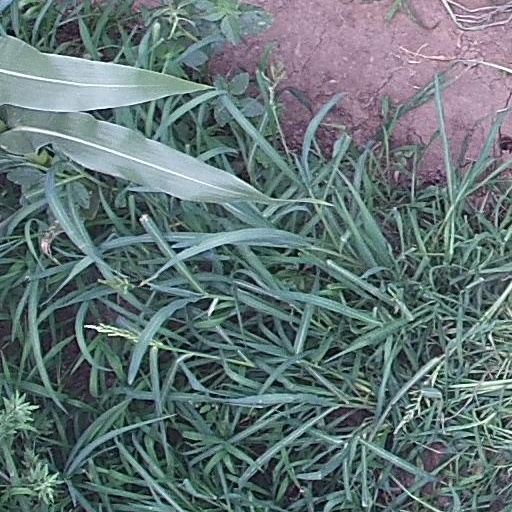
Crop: maize; corn